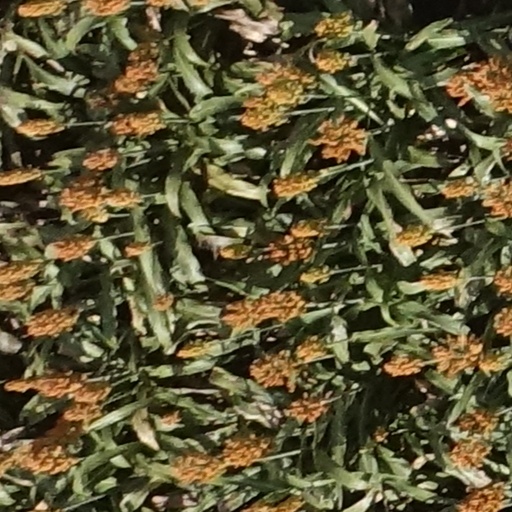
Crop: sorghum